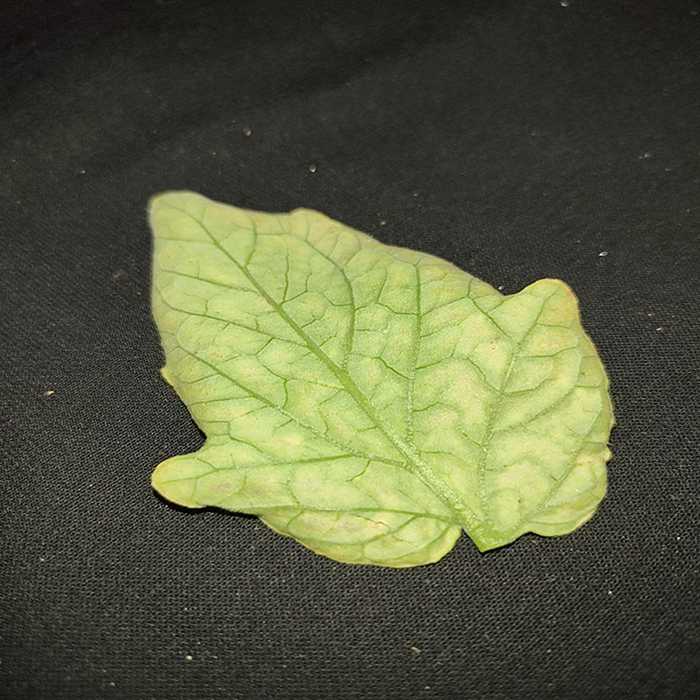
Plant: Tomato
Label: Tomato spotted wilt